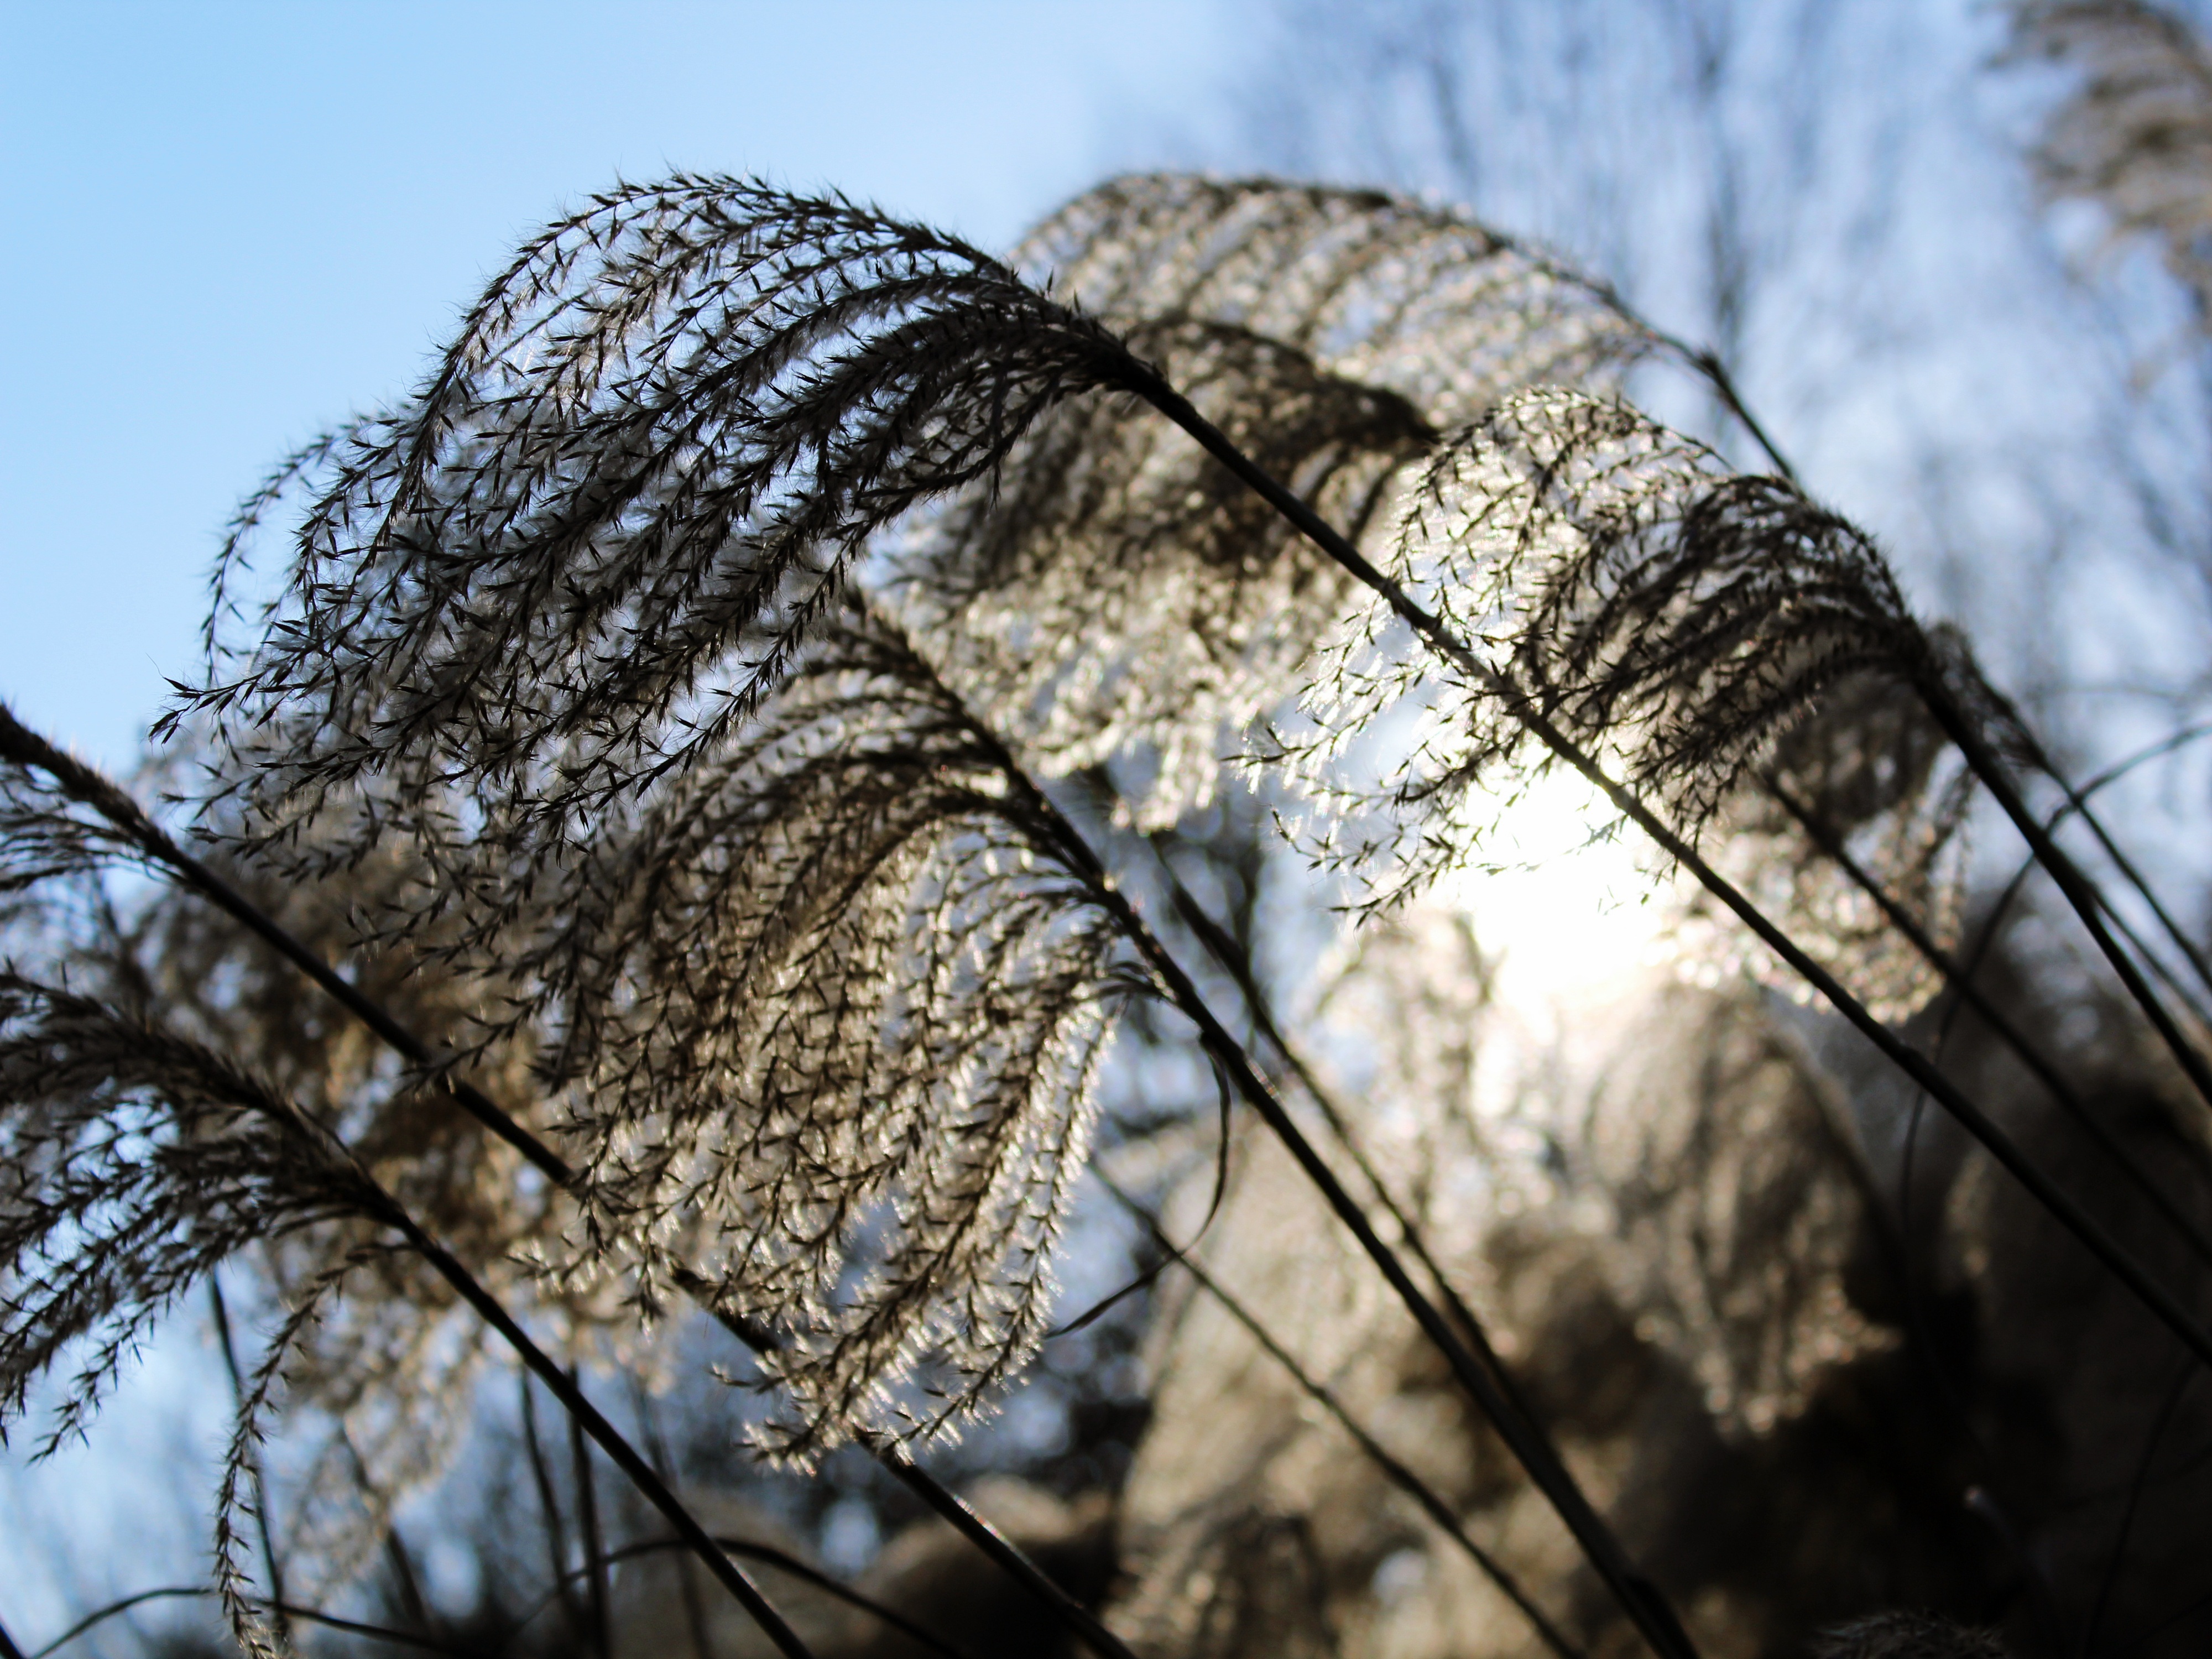
landscape, tree, nature, branch, snow, winter, plant, sky, sun, sunlight, leaf, flower, frost, atmosphere, reed, spring, reflection, autumn, blue, rest, season, twig, close up, trees, sunny, still, mood, ambience, back light, macro photography, woody plant